Balboa Pavilion

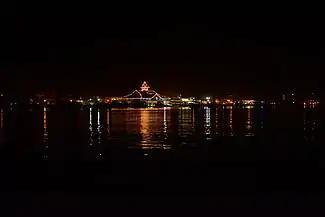
The Balboa Pavilion at night

On September 20, 1905, the War Department in Washington D.C. granted a group of promoters, called the "Newport Bay Investment Company," permission to construct the Pavilion as a "boat-house, bath-house, and pavilion."